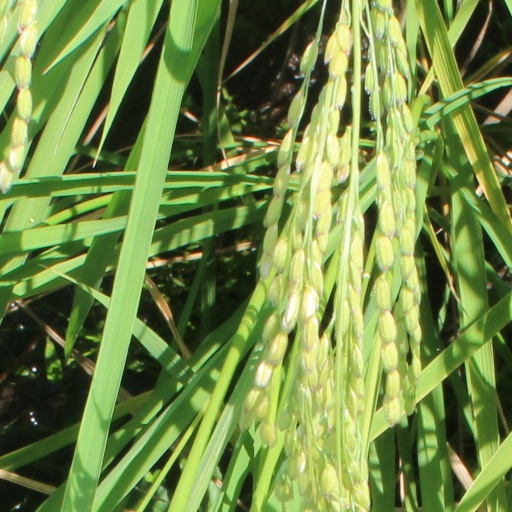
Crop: rice